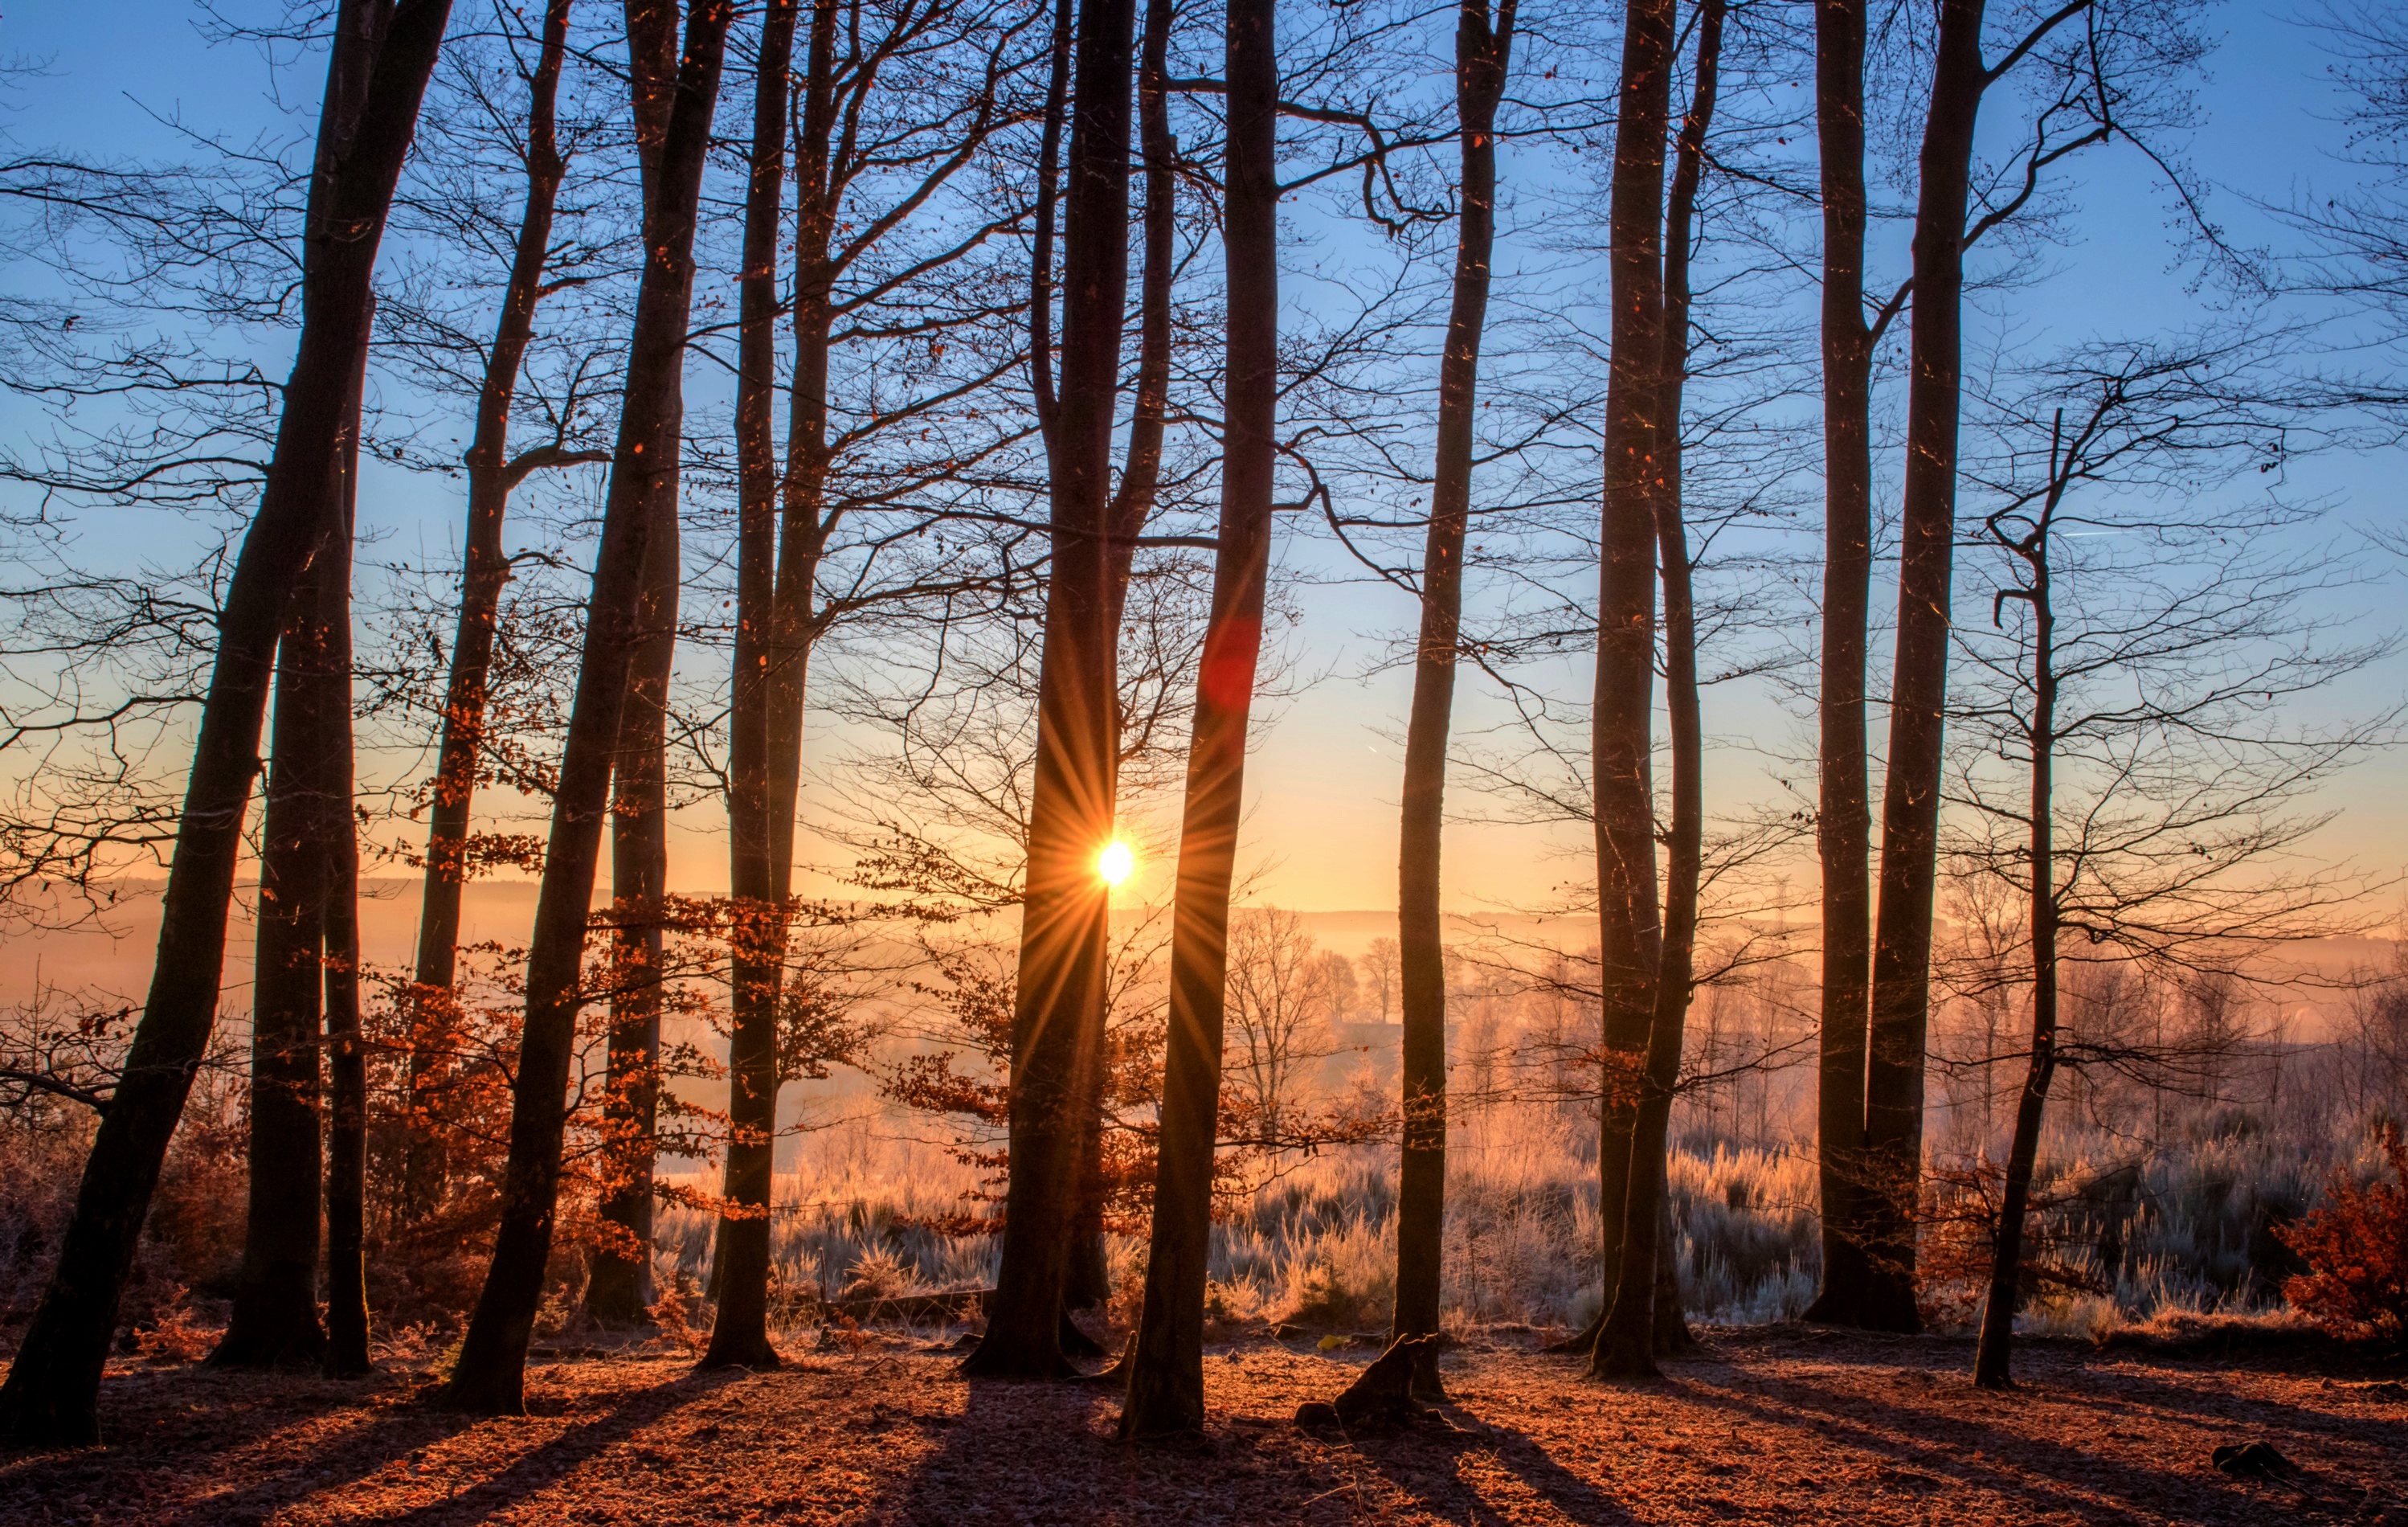
landscape, tree, nature, forest, wilderness, branch, winter, light, plant, wood, sun, sunset, sunlight, morning, evening, autumn, season, trees, woodland, habitat, ecosystem, natural environment, atmospheric phenomenon, woody plant